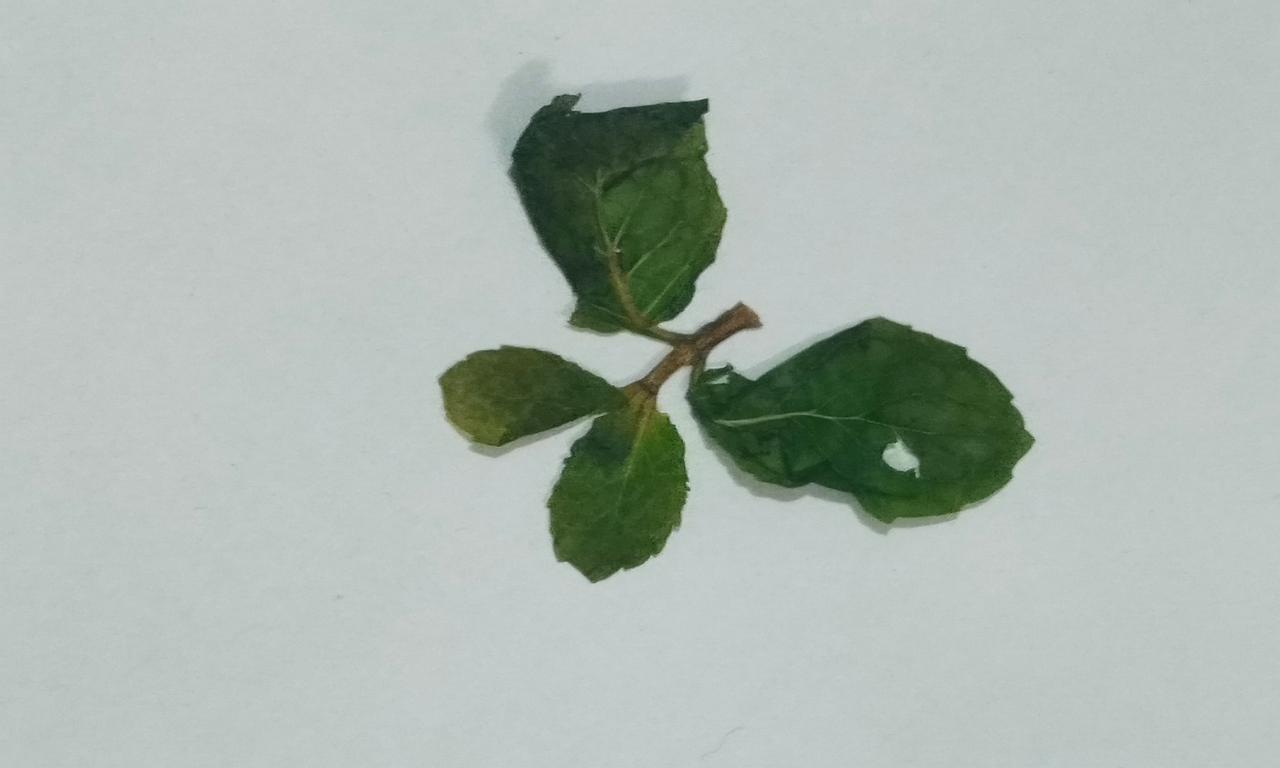
Label: Dried